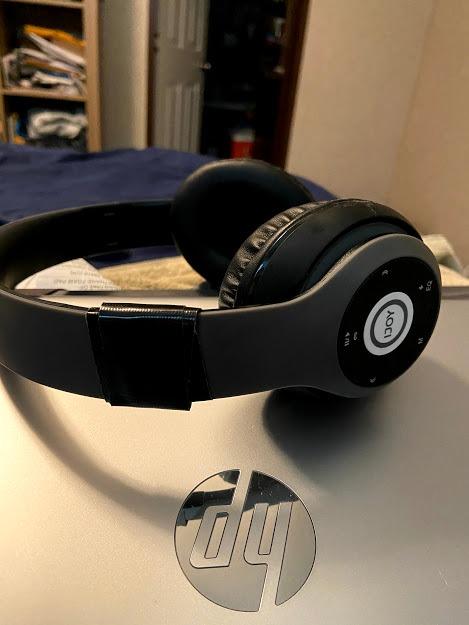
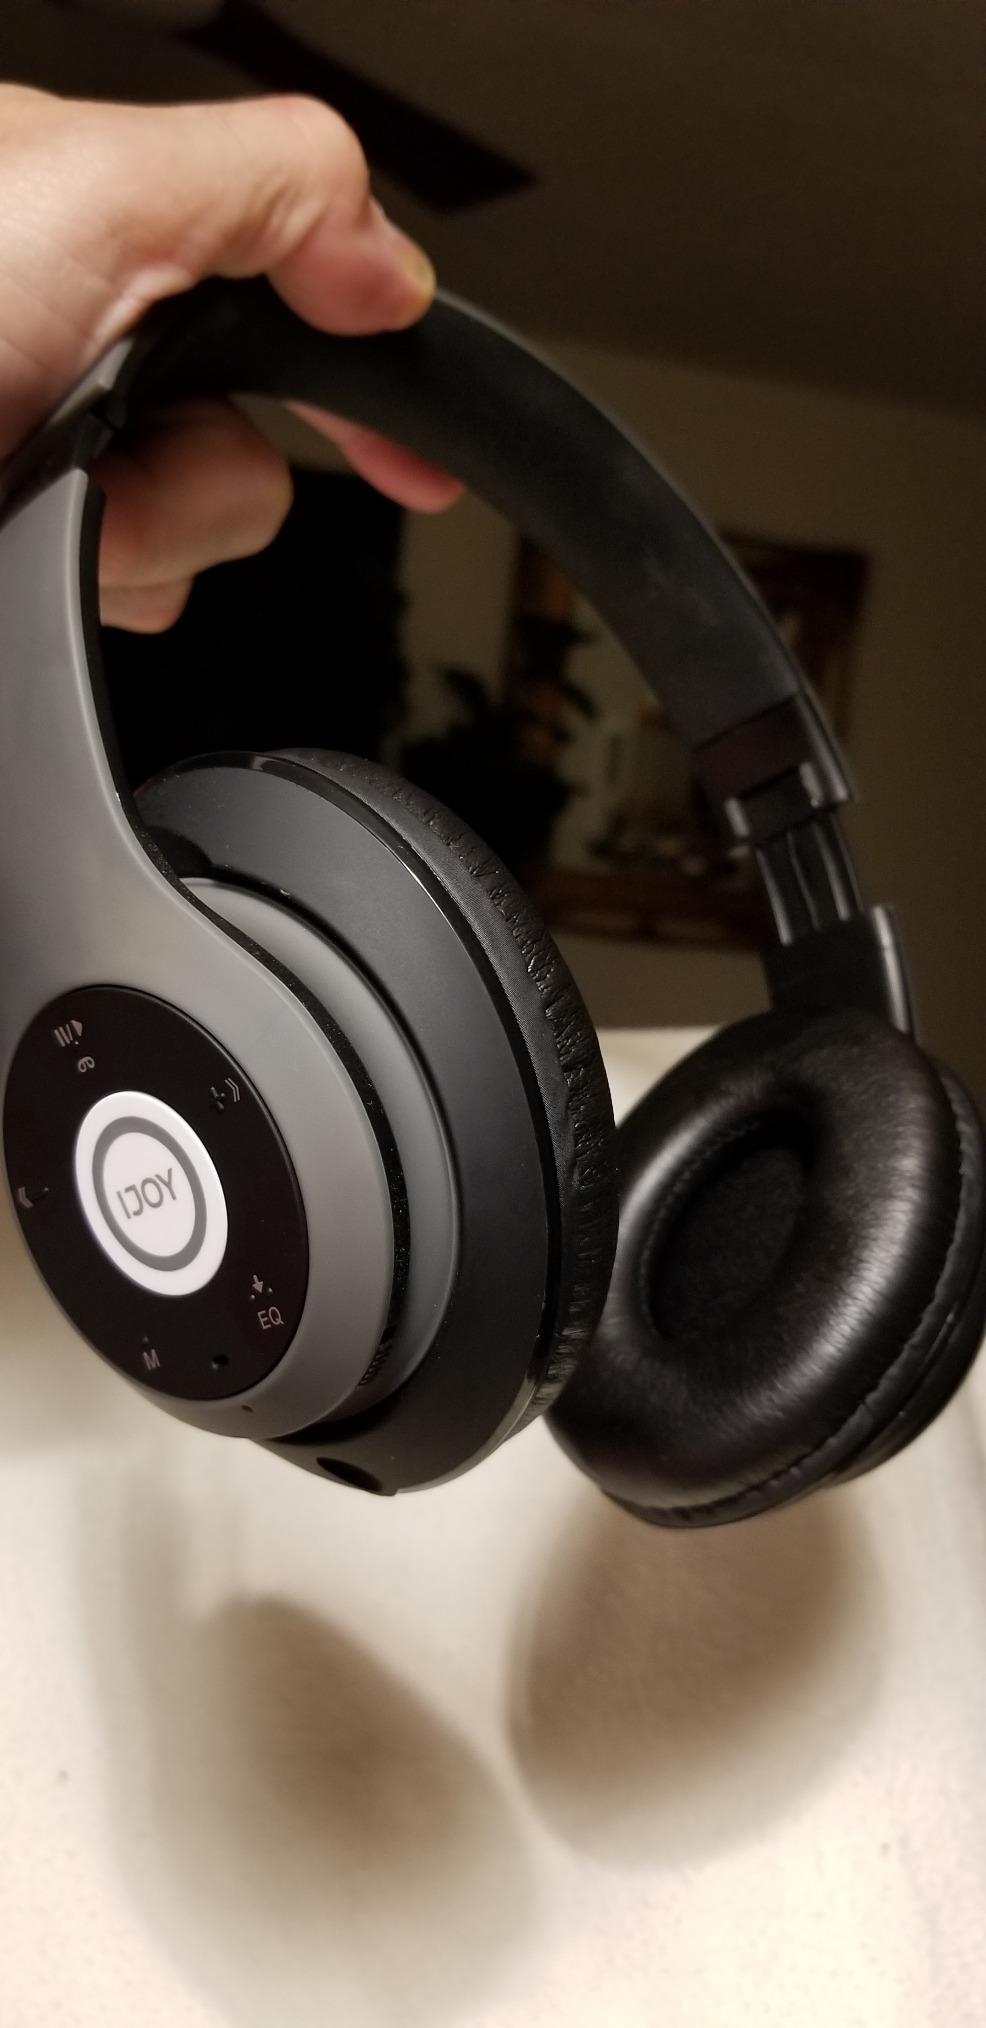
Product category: headphones
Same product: yes